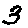
Label: 3